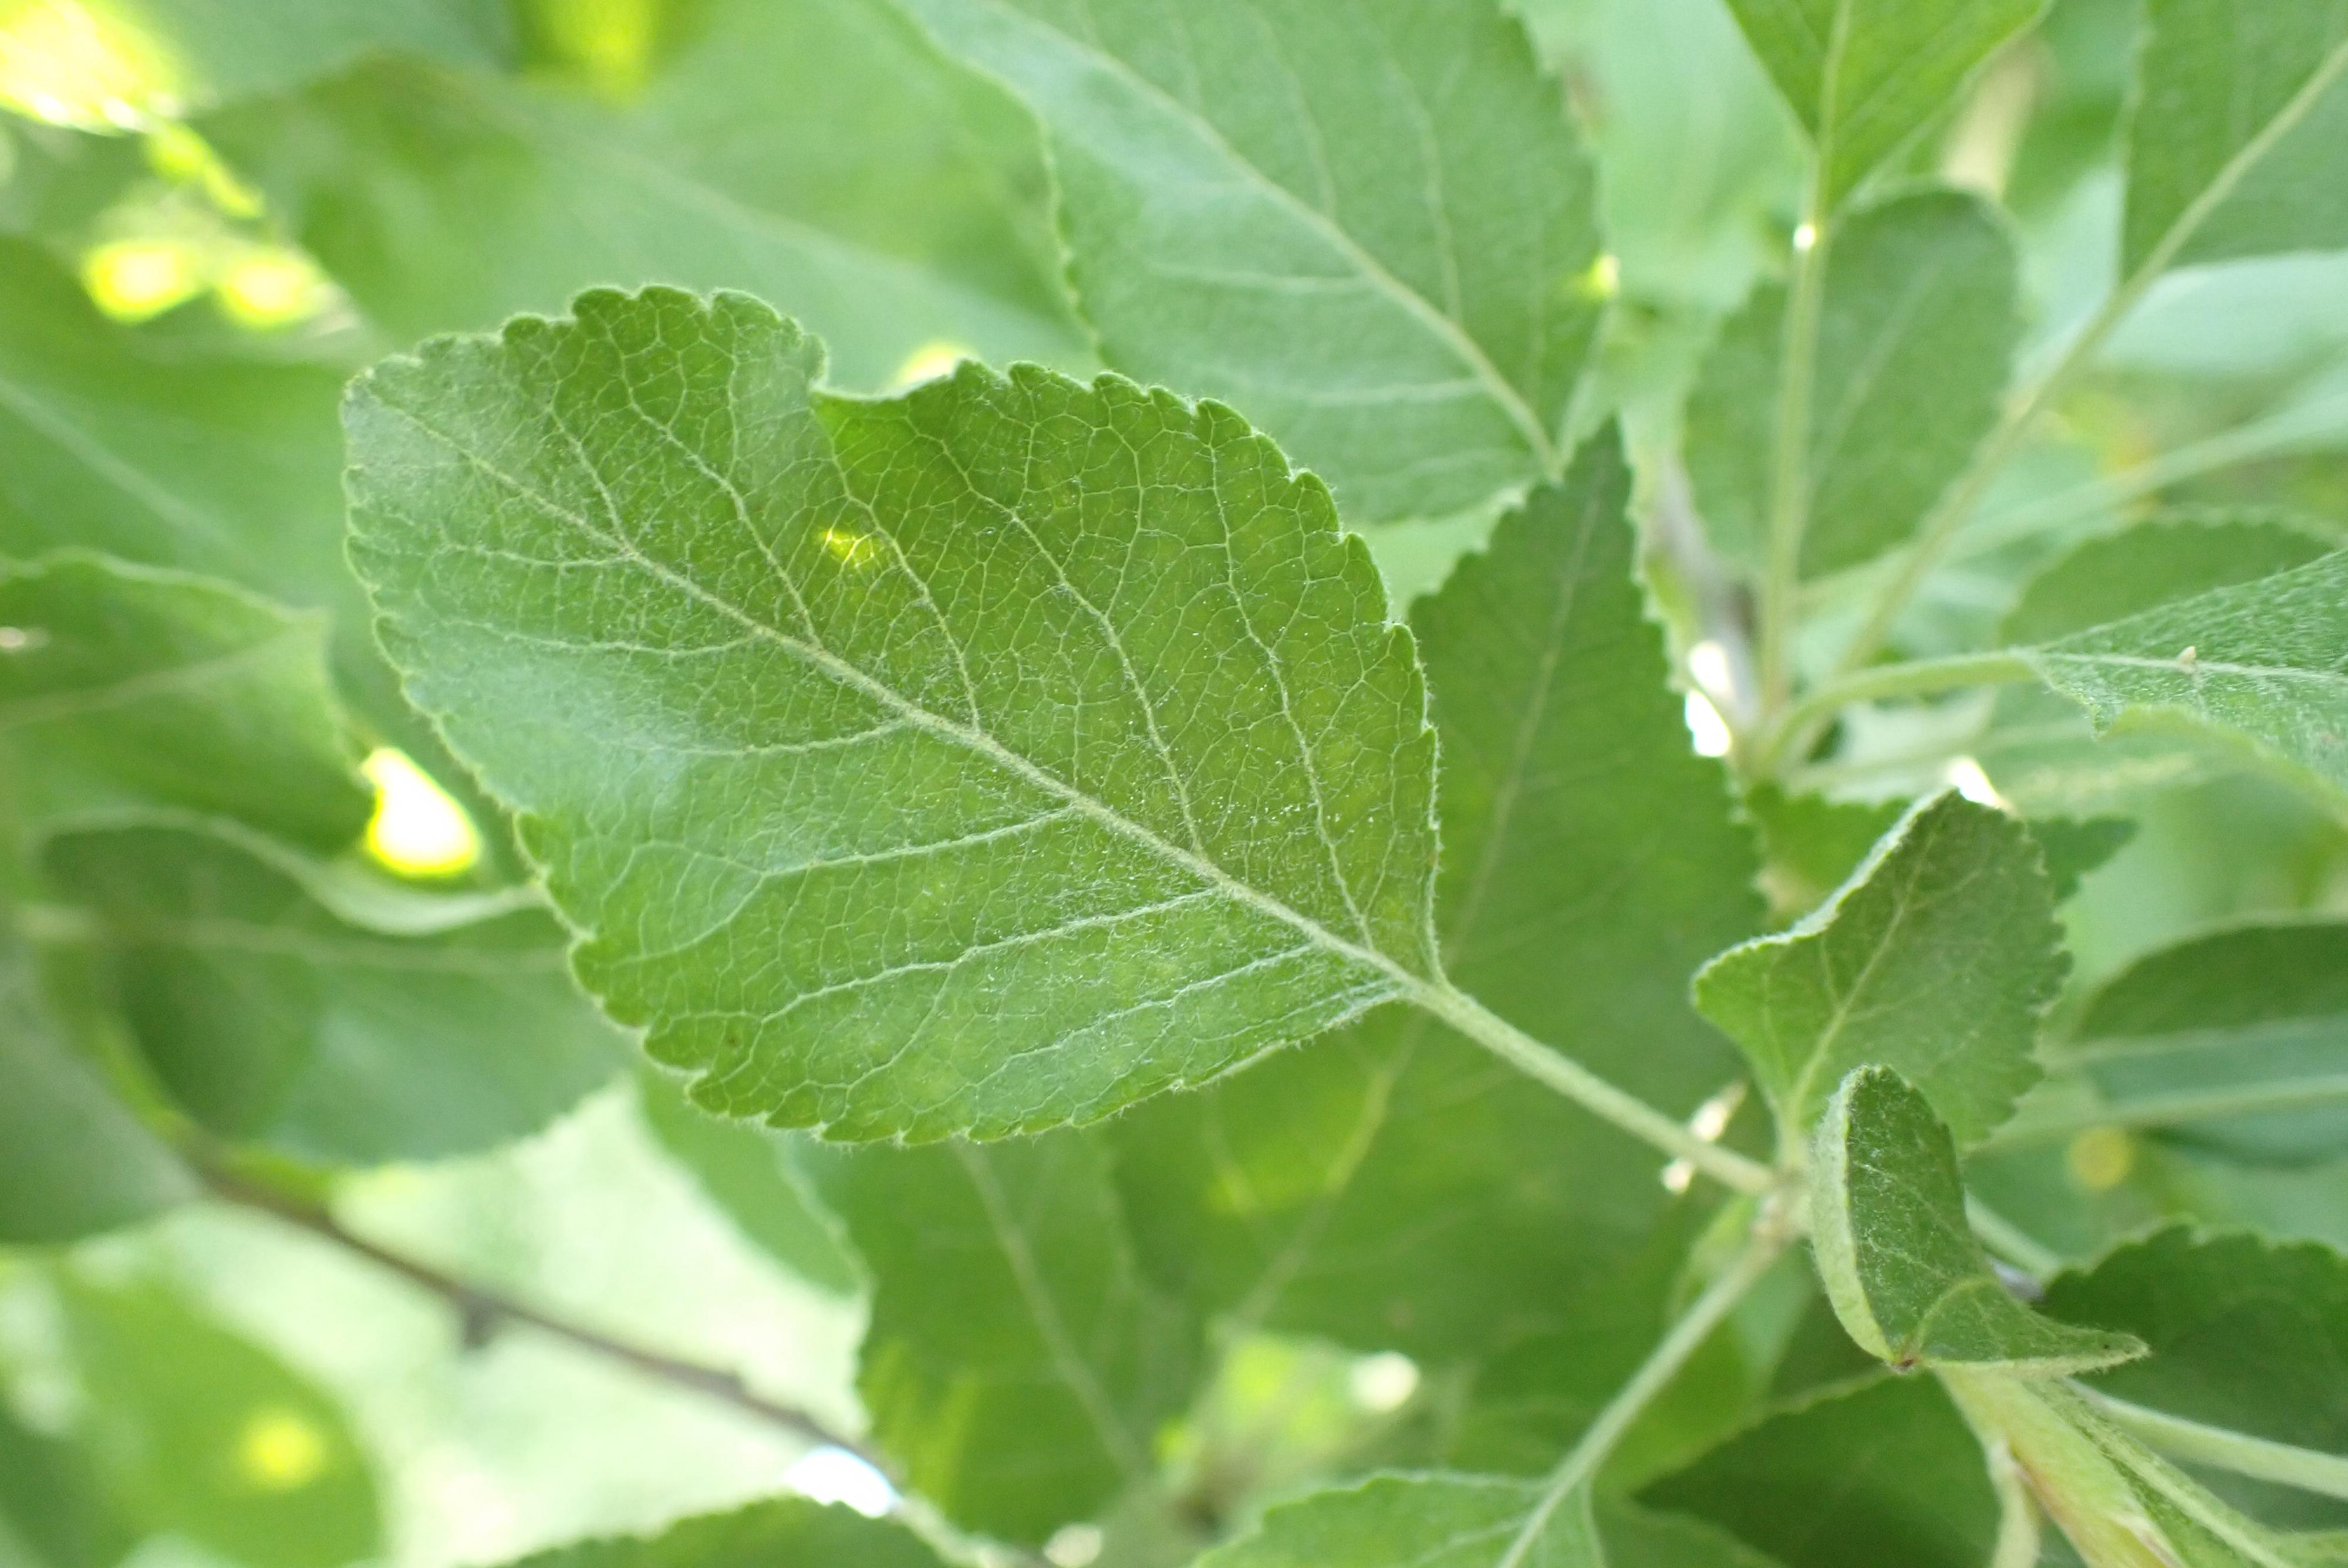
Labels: healthy